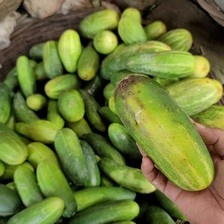
Label: cucumber